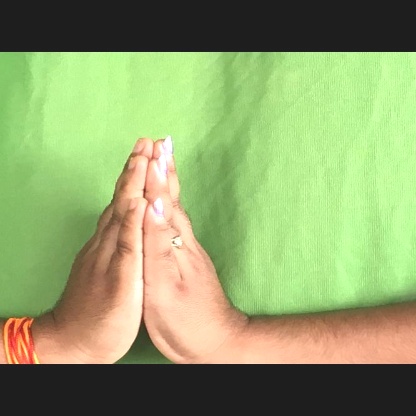
Mudra: Anjali